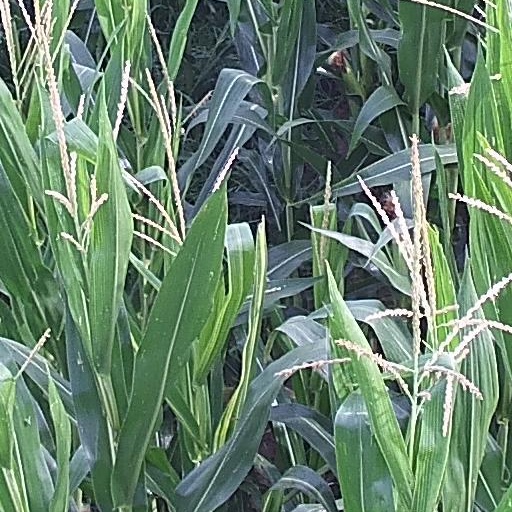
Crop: maize; corn